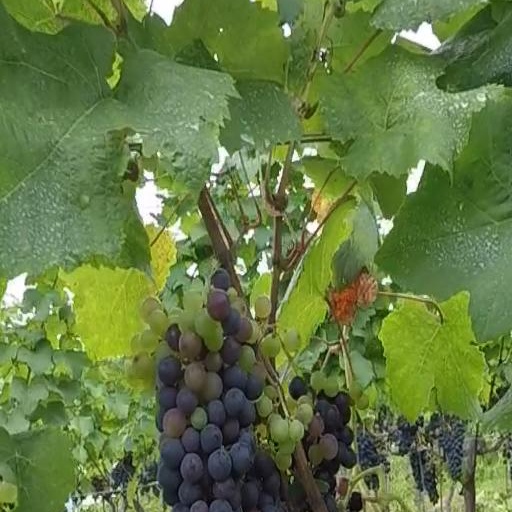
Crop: grape